Revocation

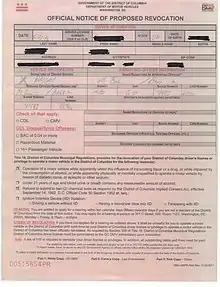
DC license revocation

There are many forms of revocation, which are typically done as either a punishment, or to prevent abuse of a privilege. When the revocation is temporary, it is called a suspension, as in a "suspended driver's license".